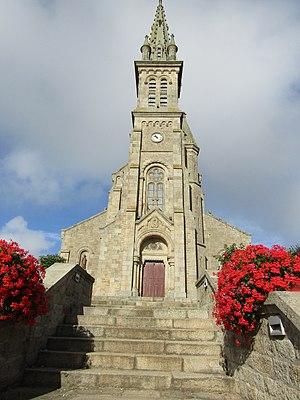
L'église Saint-Donan à Saint-Donan
Saint-Donan [sɛ̃dɔnɑ̃] est une commune française située près de Saint-Brieuc dans le département des Côtes-d'Armor, en région Bretagne.
La liste des églises des Côtes-d'Armor recense de la manière la plus complète possible les églises, cathédrales et basiliques situées dans le département français des Côtes-d'Armor.